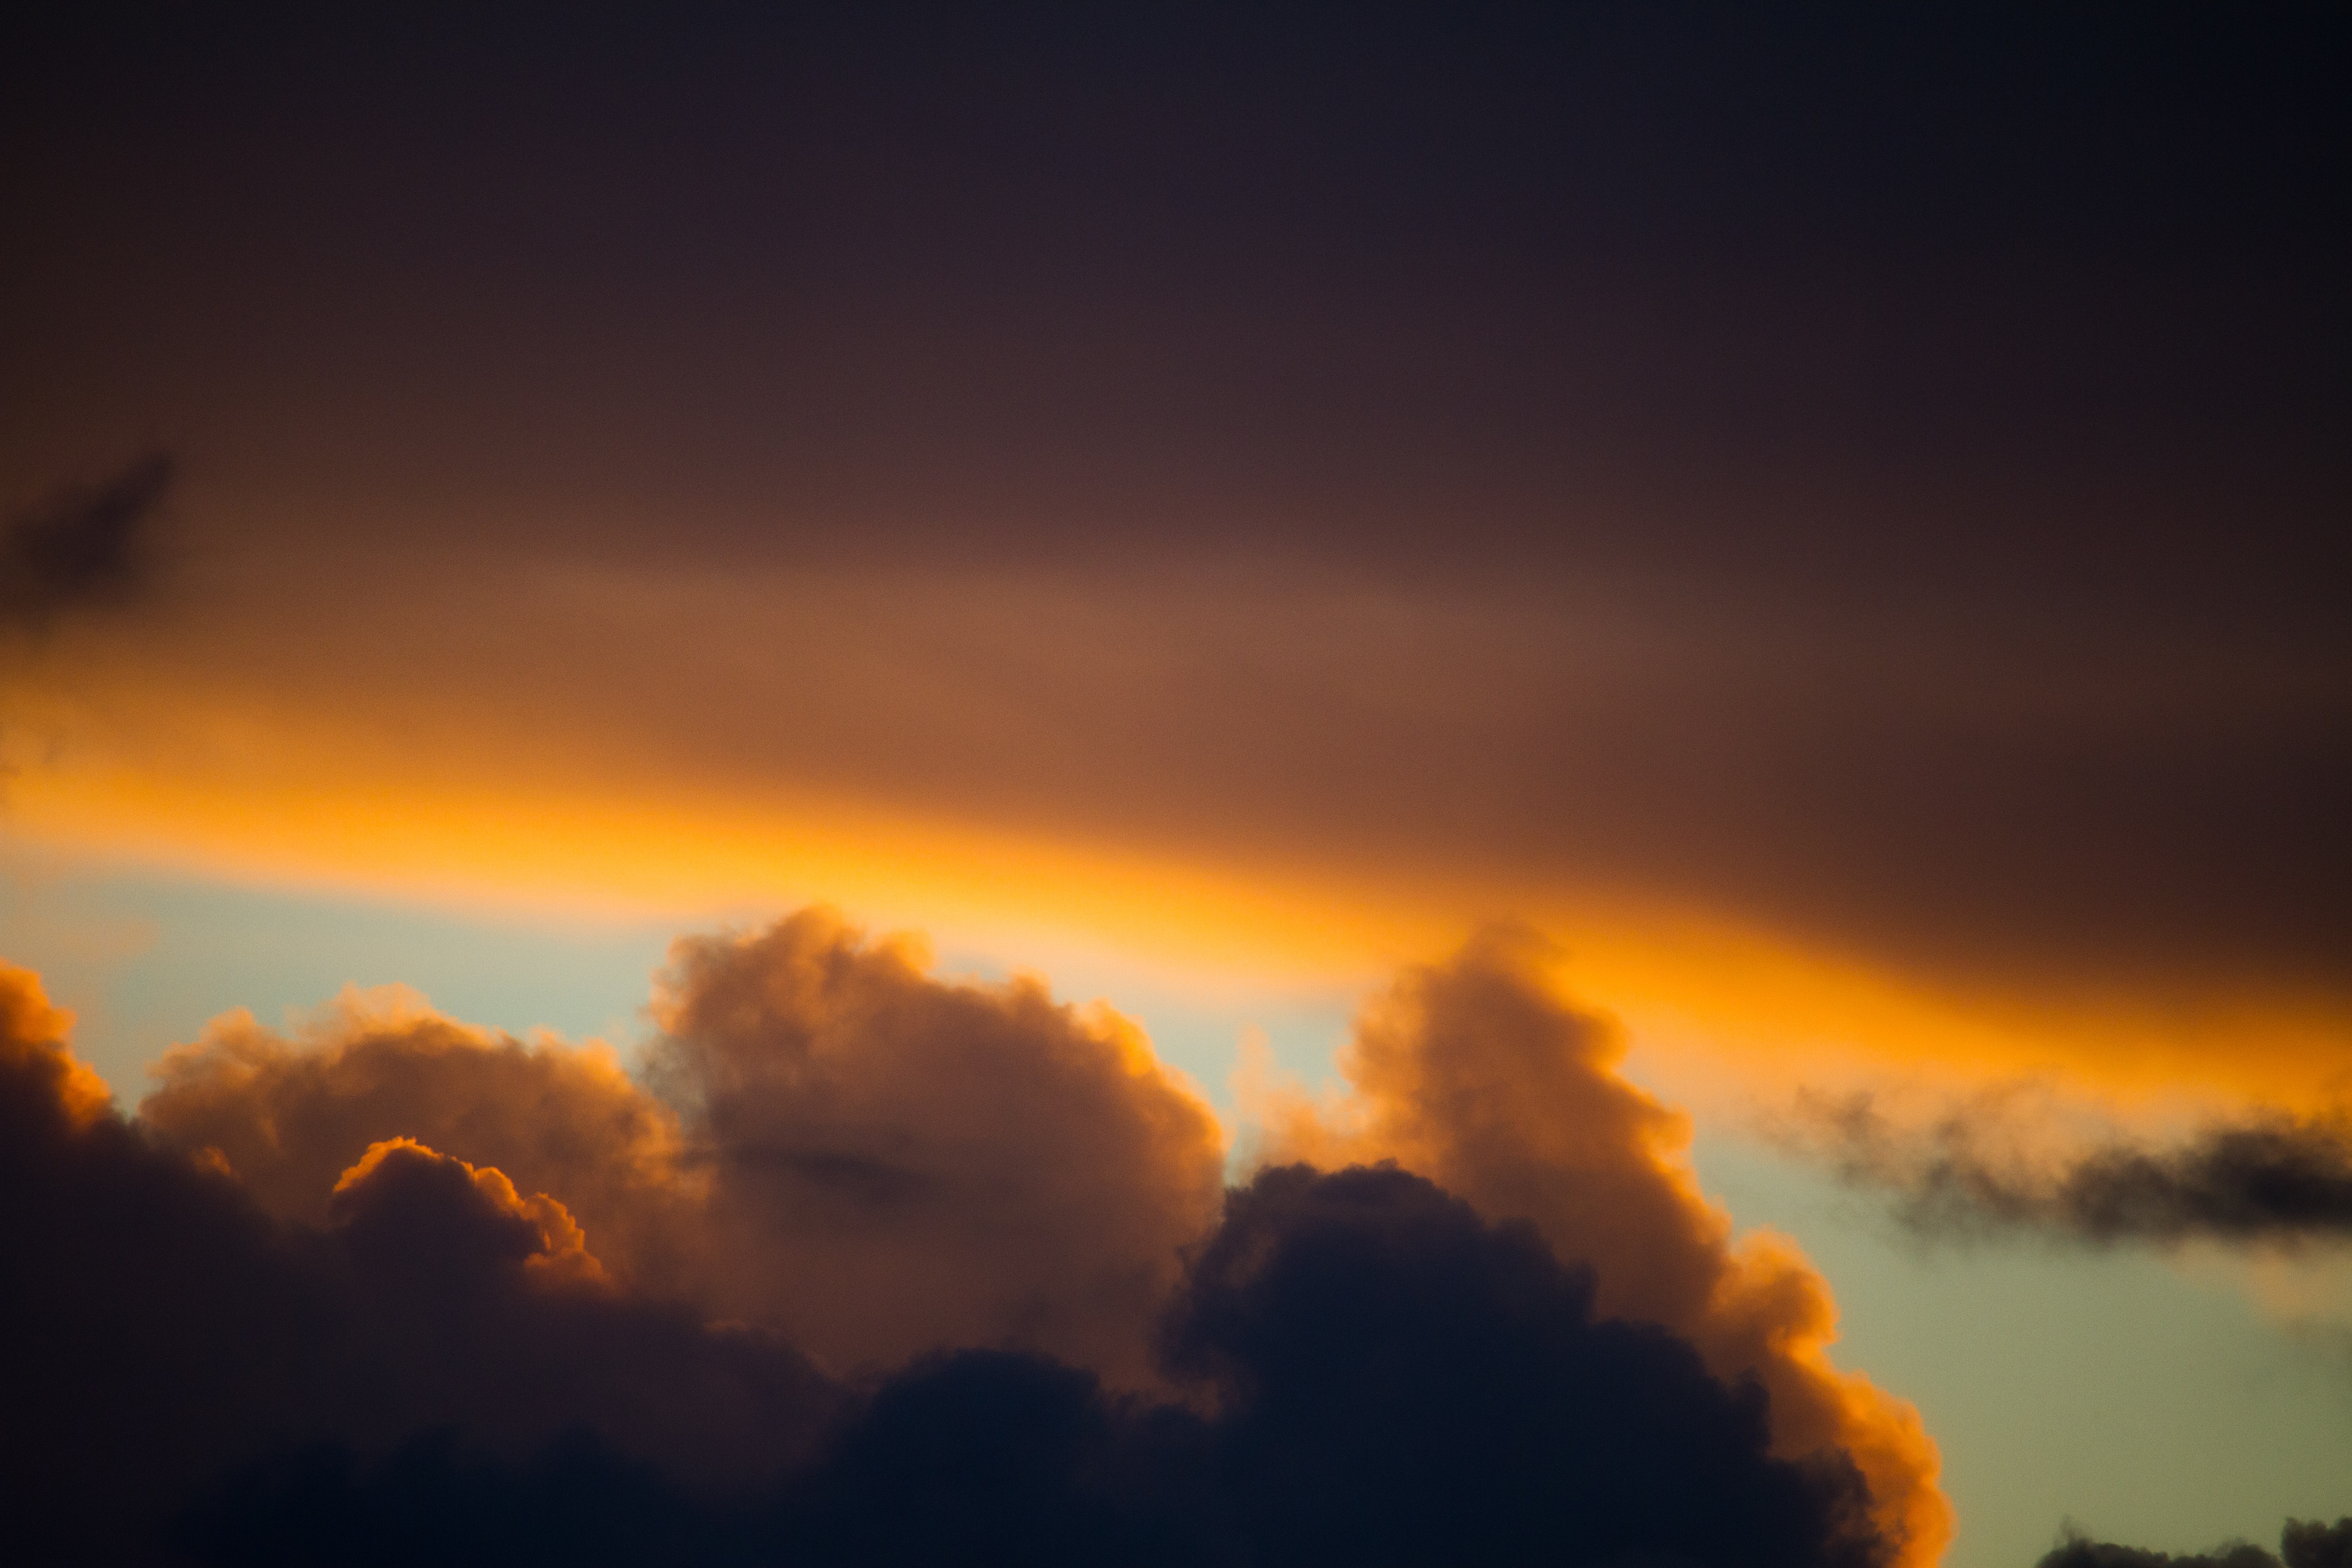
horizon, cloud, sky, sun, sunrise, sunset, sunlight, morning, dawn, atmosphere, dusk, evening, cumulus, afterglow, meteorological phenomenon, red sky at morning